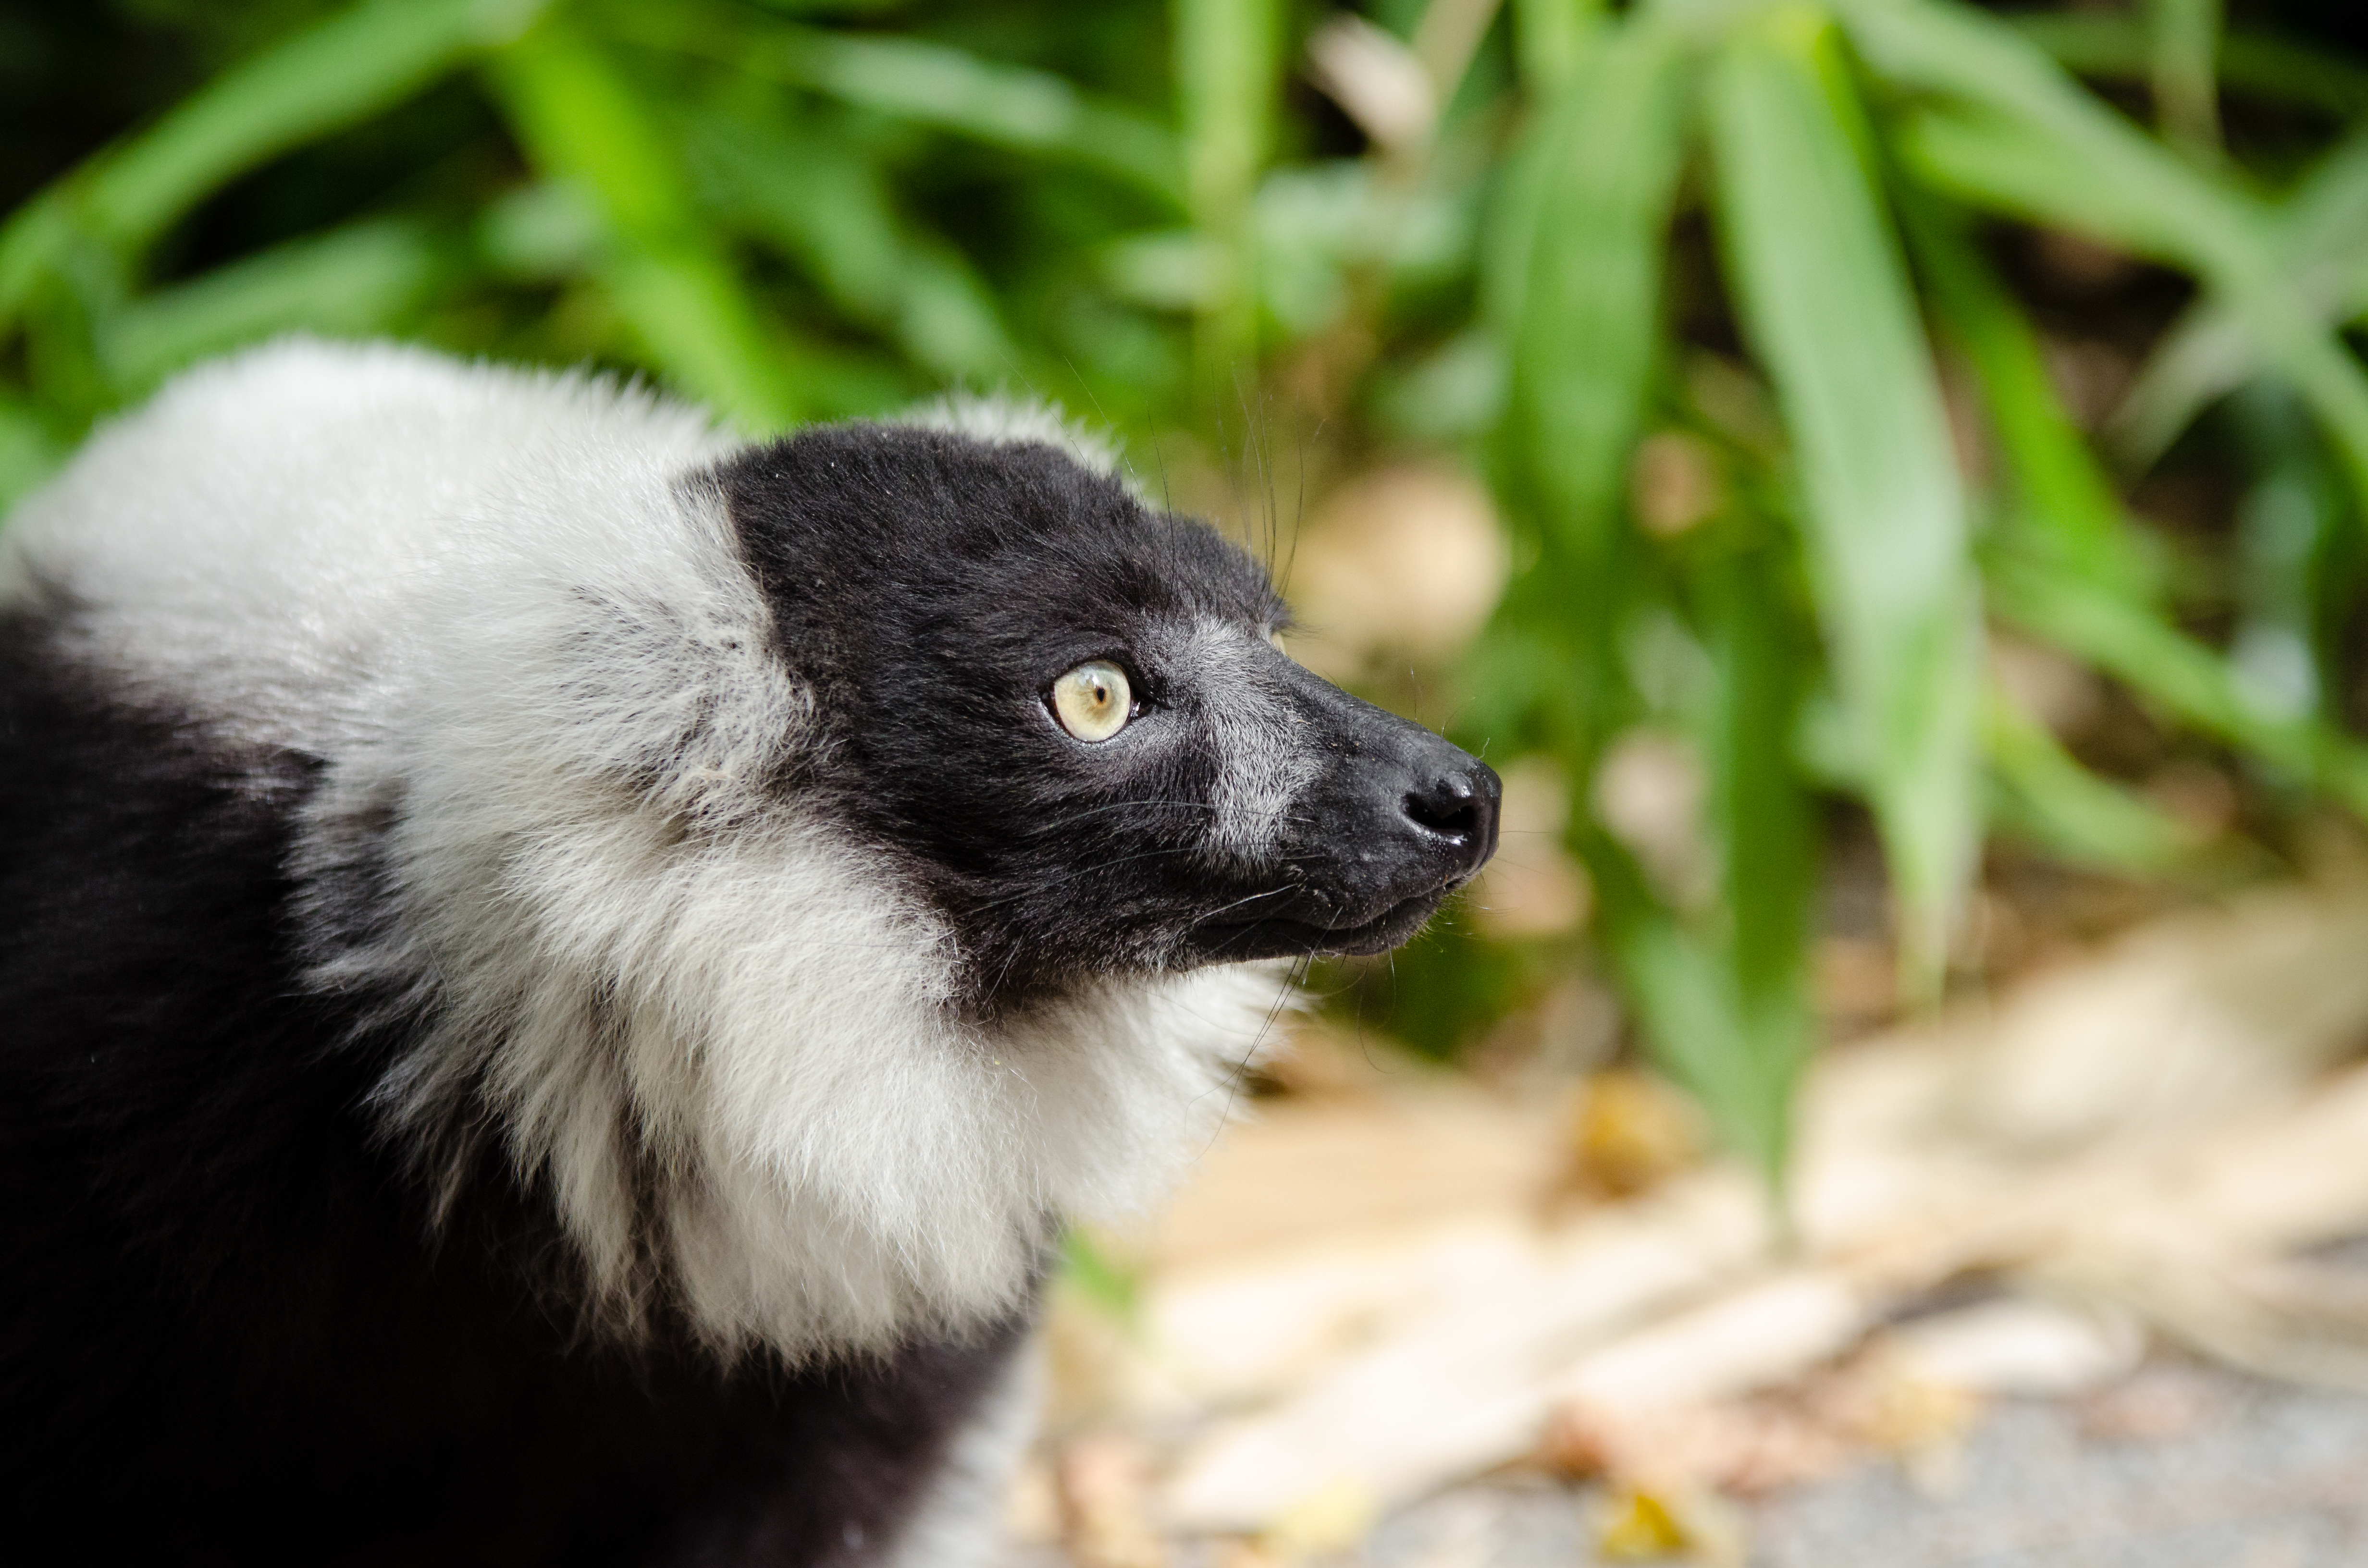
animal, wildlife, zoo, mammal, fauna, whiskers, madagascar, vertebrate, lemur